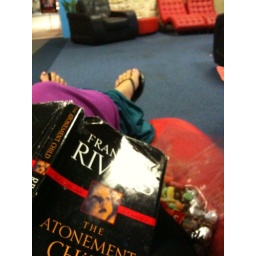
A bag of candy and a good book as I recline in the DWF comfort. lounge.. Ahhhh. -Kara